Interstate 385

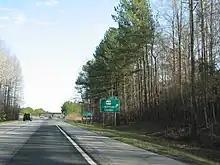
SC 49 exit on I-385, before the road ends at I-26

After exit 42, I-385 turns into I-385 Business (I-385 Bus.) and becomes East North Street and later—for northbound motorists only—Beattie Place. The business route promptly ends at US Highway 29 (US 29; Church Street) near Bon Secours Wellness Arena in downtown Greenville.